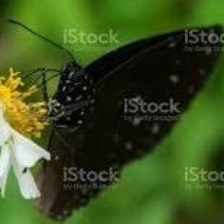
Species: BLUE SPOTTED CROW
Butterfly family (ImageNet category): monarch